Answer in natural language. Considering the relative positions, where is black tv (highlighted by a blue box) with respect to brown trapezoid wooden chair (highlighted by a green box)? Choose between the following options: right or left
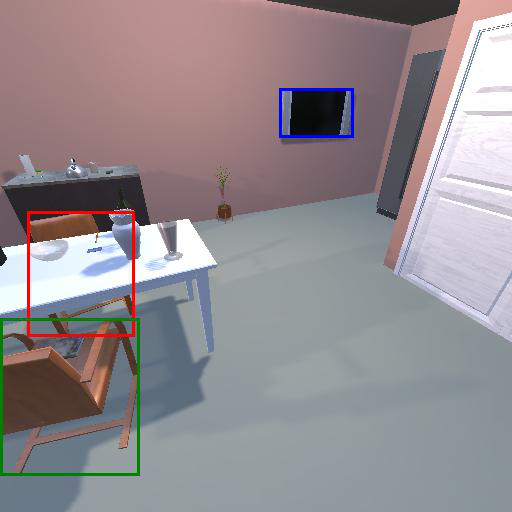
<answer>right</answer>